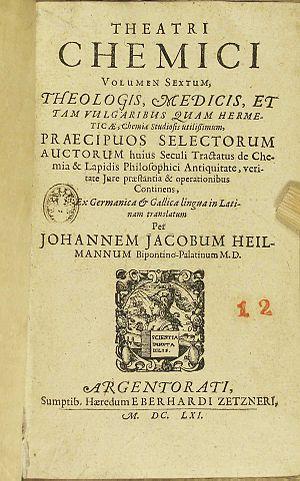
Le Theatrum chemicum, est le plus important et le plus célèbre recueil de traités alchimiques de la Renaissance. Écrit en latin, la langue savante européenne de l'époque, et publié pour la première fois en trois volumes en 1602 par l'éditeur et imprimeur strasbourgeois Lazare Zetzner, il atteint six volumes et rassemble plus de deux cents traités dans la dernière édition de 1659-1661.